AIFF Player of the Year Awards

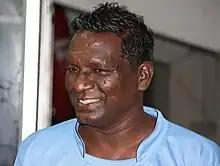
I. M. Vijayan, the first recipient of the award, was also the first player to win for a second time. He won the award three times.

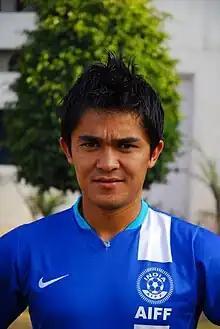
Sunil Chhetri has been chosen as the Men's Player of the Year seven times, more than any other player.

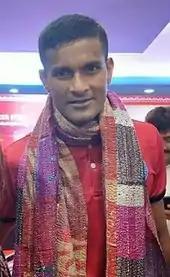
Subrata Pal was the first goalkeeper to win the award.

Bembem Devi was the first recipient of the award in 2001. It was not awarded again until 2013, when Bembem Devi retained it. Bala Devi has won the award a record three times: for 2014, 2015 and 2020−21. Manisha Kalyan won the award consecutively for 2020−21 and 2022−23.